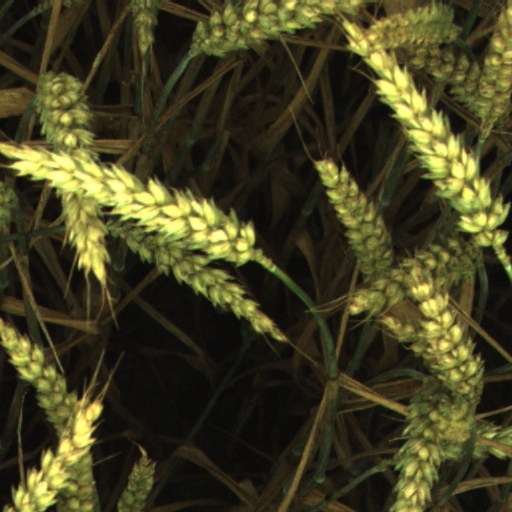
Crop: wheat